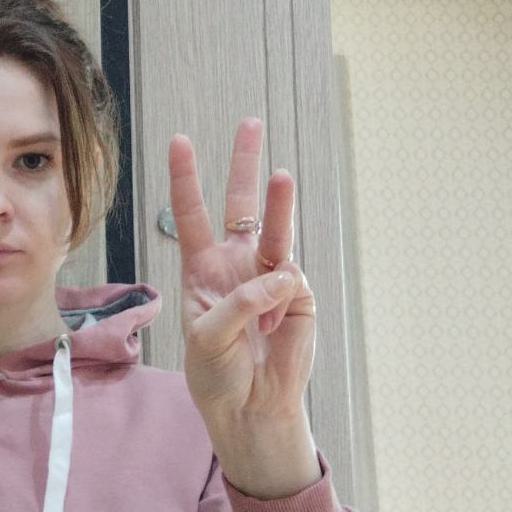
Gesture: three